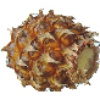
Label: pineapple_mini